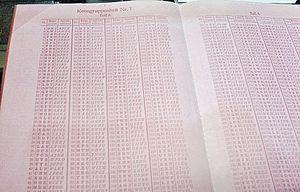
Enigma est une machine électromécanique portable servant au chiffrement et au déchiffrement de l'information. Elle fut inventée par l'Allemand Arthur Scherbius, reprenant un brevet du Néerlandais Hugo Koch, datant de 1919. Enigma fut utilisée principalement par les Allemands pendant la Seconde Guerre mondiale. Le terme Enigma désigne en fait toute une famille de machines, car il en a existé de nombreuses et subtiles variantes, commercialisées en Europe et dans le reste du monde à partir de 1923. Elle fut aussi adoptée par les services militaires et diplomatiques de nombreuses nations.